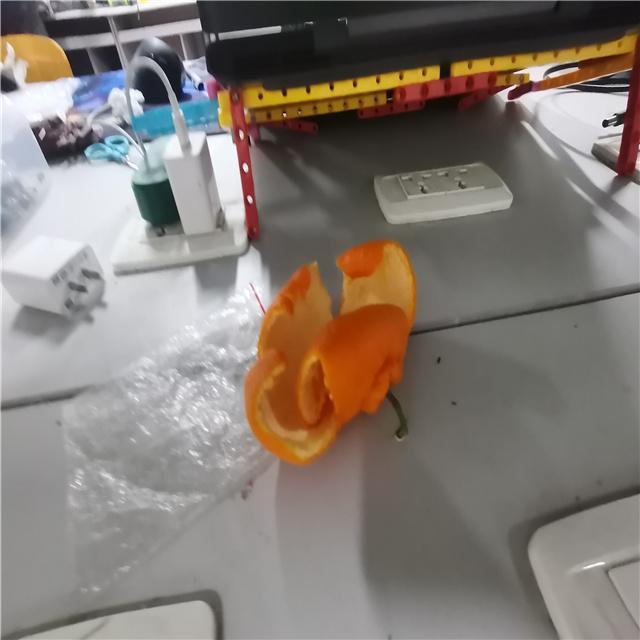
Label: peels